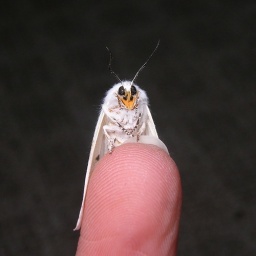
Virginian tiger moth, emerged from a pupa found in a bag of Japanese knotweed four months ago.